Question: Please indicate a possible affordance area of the bicycle that can be used for sitting
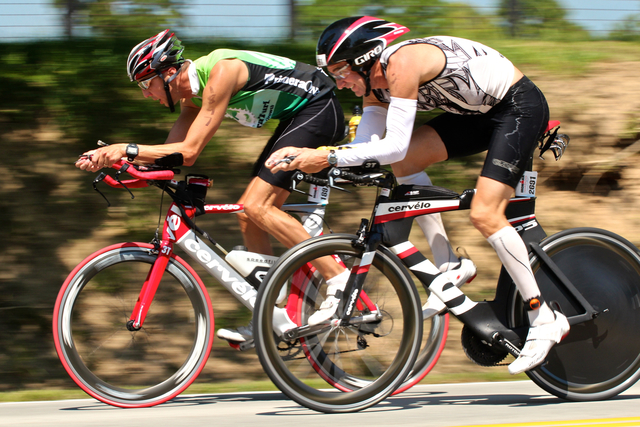
Answer: [513.5, 108.5, 568.5, 165.5]